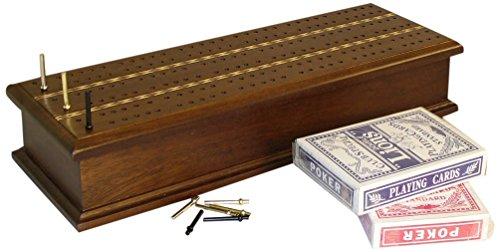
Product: Inlaid Cribbage Box with Cards
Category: Toys & Games | Games & Accessories | Board Games
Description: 3-Player Walnut Inlaid Cribbage box.
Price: $43.00
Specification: ProductDimensions:11.2x4x2inches|ItemWeight:1.68pounds|ShippingWeight:1.75pounds(Viewshippingratesandpolicies)|ASIN:B009ZVX29Q|Itemmodelnumber:33603|Manufacturerrecommendedage:8yearsandup